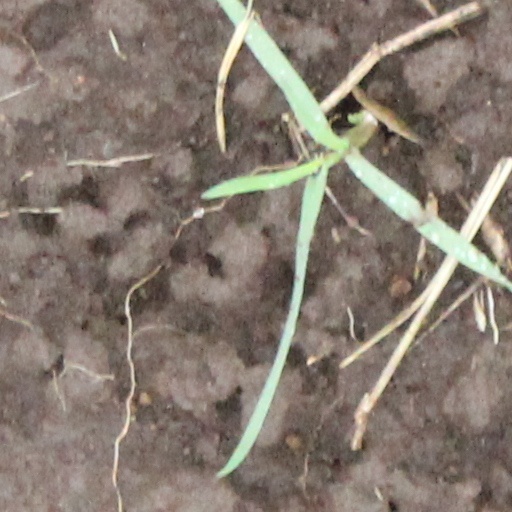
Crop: wheat